Leander Engström

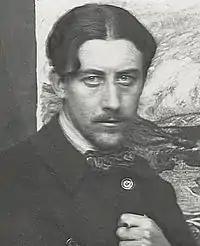
Leander Engström

Per Leander Engström, sometimes denoted as The Elder (27 February 1886 – 6 February 1927) was a Swedish painter. He specialized in portraits and colorful wilderness scenes in the Expressionist style.